Sono Motors

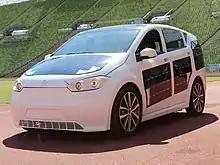
Prototype of the Sono Sion (2017)

Sono Motors was founded by Laurin Hahn, Navina Pernsteiner and Jona Christians in Karben, Hesse, in January 2016. Still in its founding year, the company succeeded in securing funding for two functional prototypes by conducting two crowdfunding campaigns: €549.995 by 1.686 backers on the internet platform Indiegogo, and €1.8 million on Seedrs. Both prototypes were developed and built by Roding Automobile GmbH according to Sono's specifications, and were presented to the public in July 2017. During presentation tours through various European countries, interested parties were able to learn about the special features of the car and the mobility concept and take short test drives with the functional prototypes.